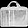
Label: Bag